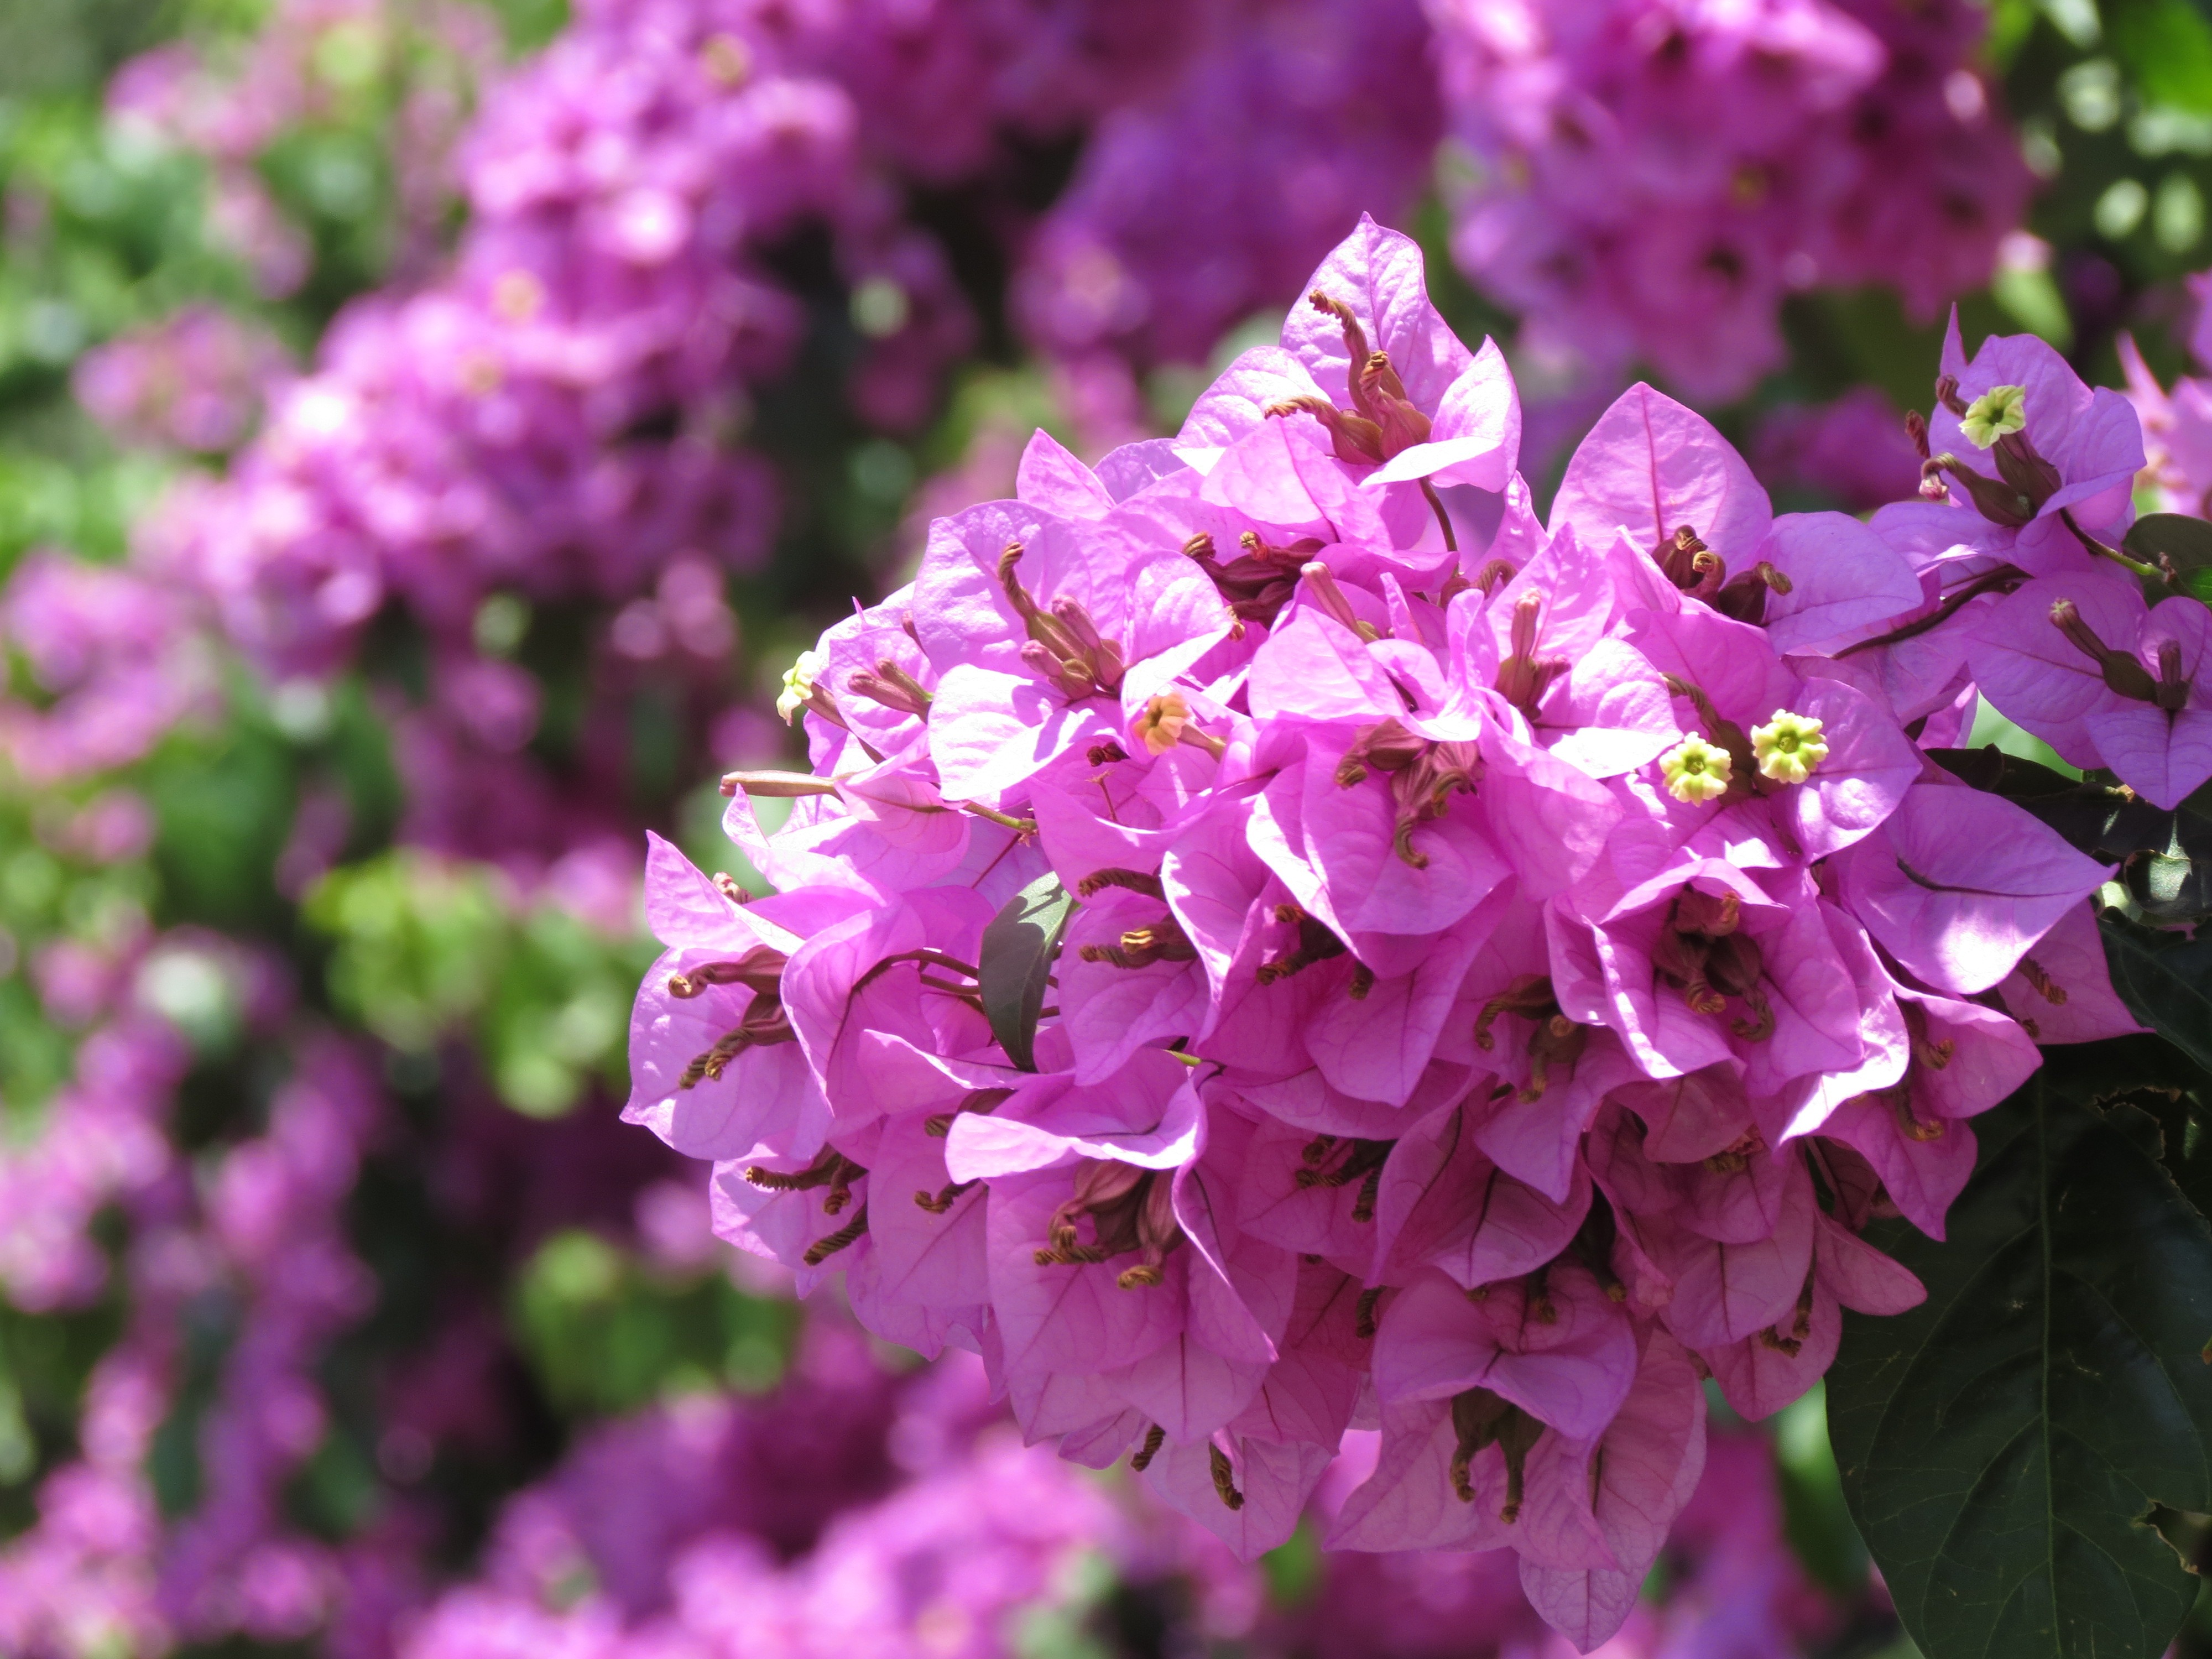
blossom, plant, flower, purple, petal, botany, flora, wildflower, flowers, shrub, lilac, macro photography, flowering plant, annual plant, land plant, shrub's flowers